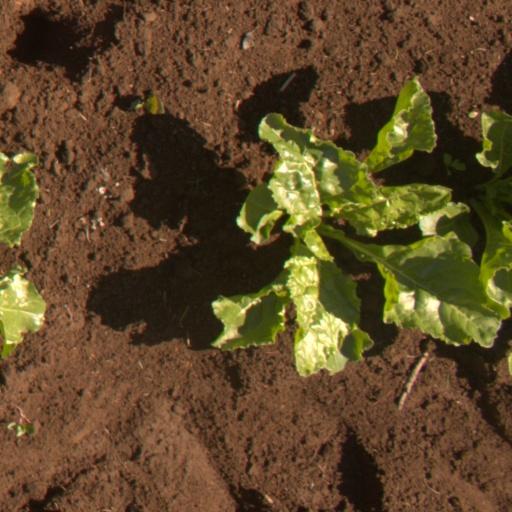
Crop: sugar beet